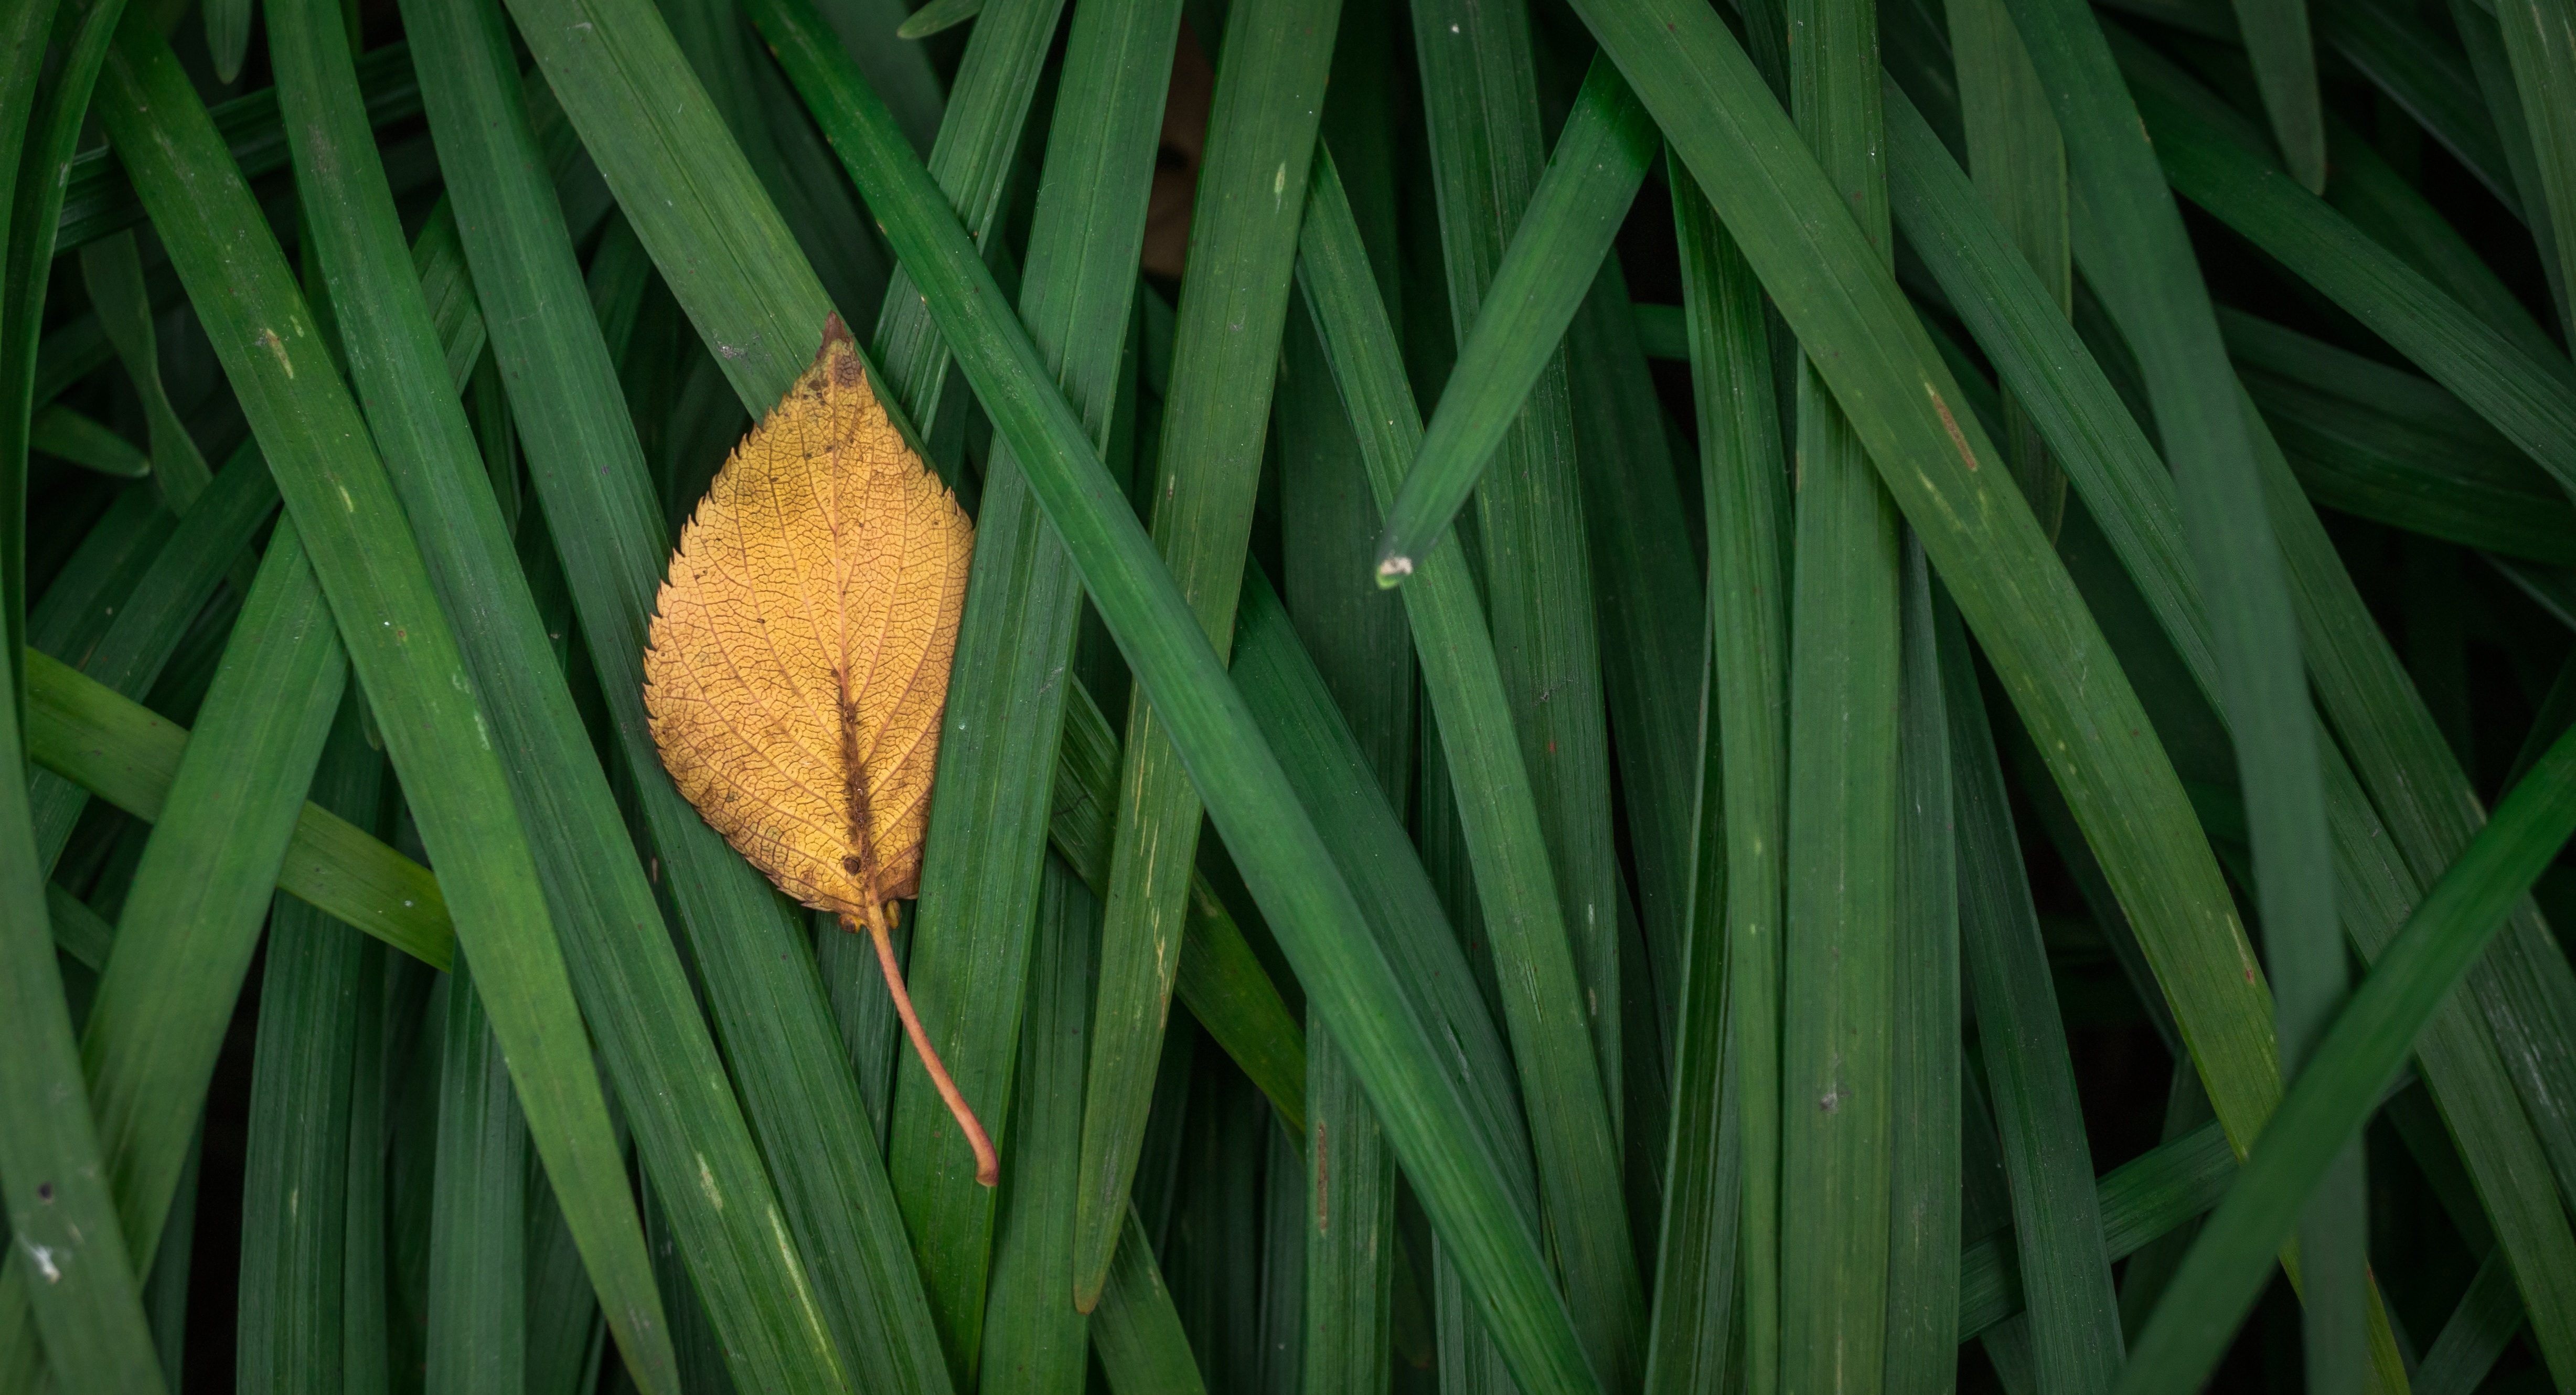
tree, nature, grass, branch, plant, lawn, leaf, flower, green, jungle, autumn, botany, yellow, flora, plants, leaves, macro photography, the leaves, flowering plant, grass family, plant stem, land plant, arecales